British Gas

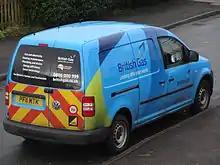
A newly designed van of British Gas (2013)

In 1948, Clement Attlee's Labour government reshaped the gas industry, bringing in the Gas Act 1948. The act (on the vesting date of 1 April 1949) nationalised the gas industry in the United Kingdom and 1,062 privately owned and municipal gas companies were merged into twelve area gas boards, each a separate body with its own management structure.